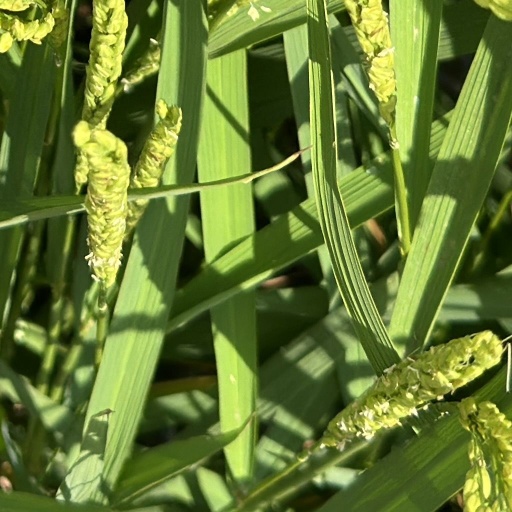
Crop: rice